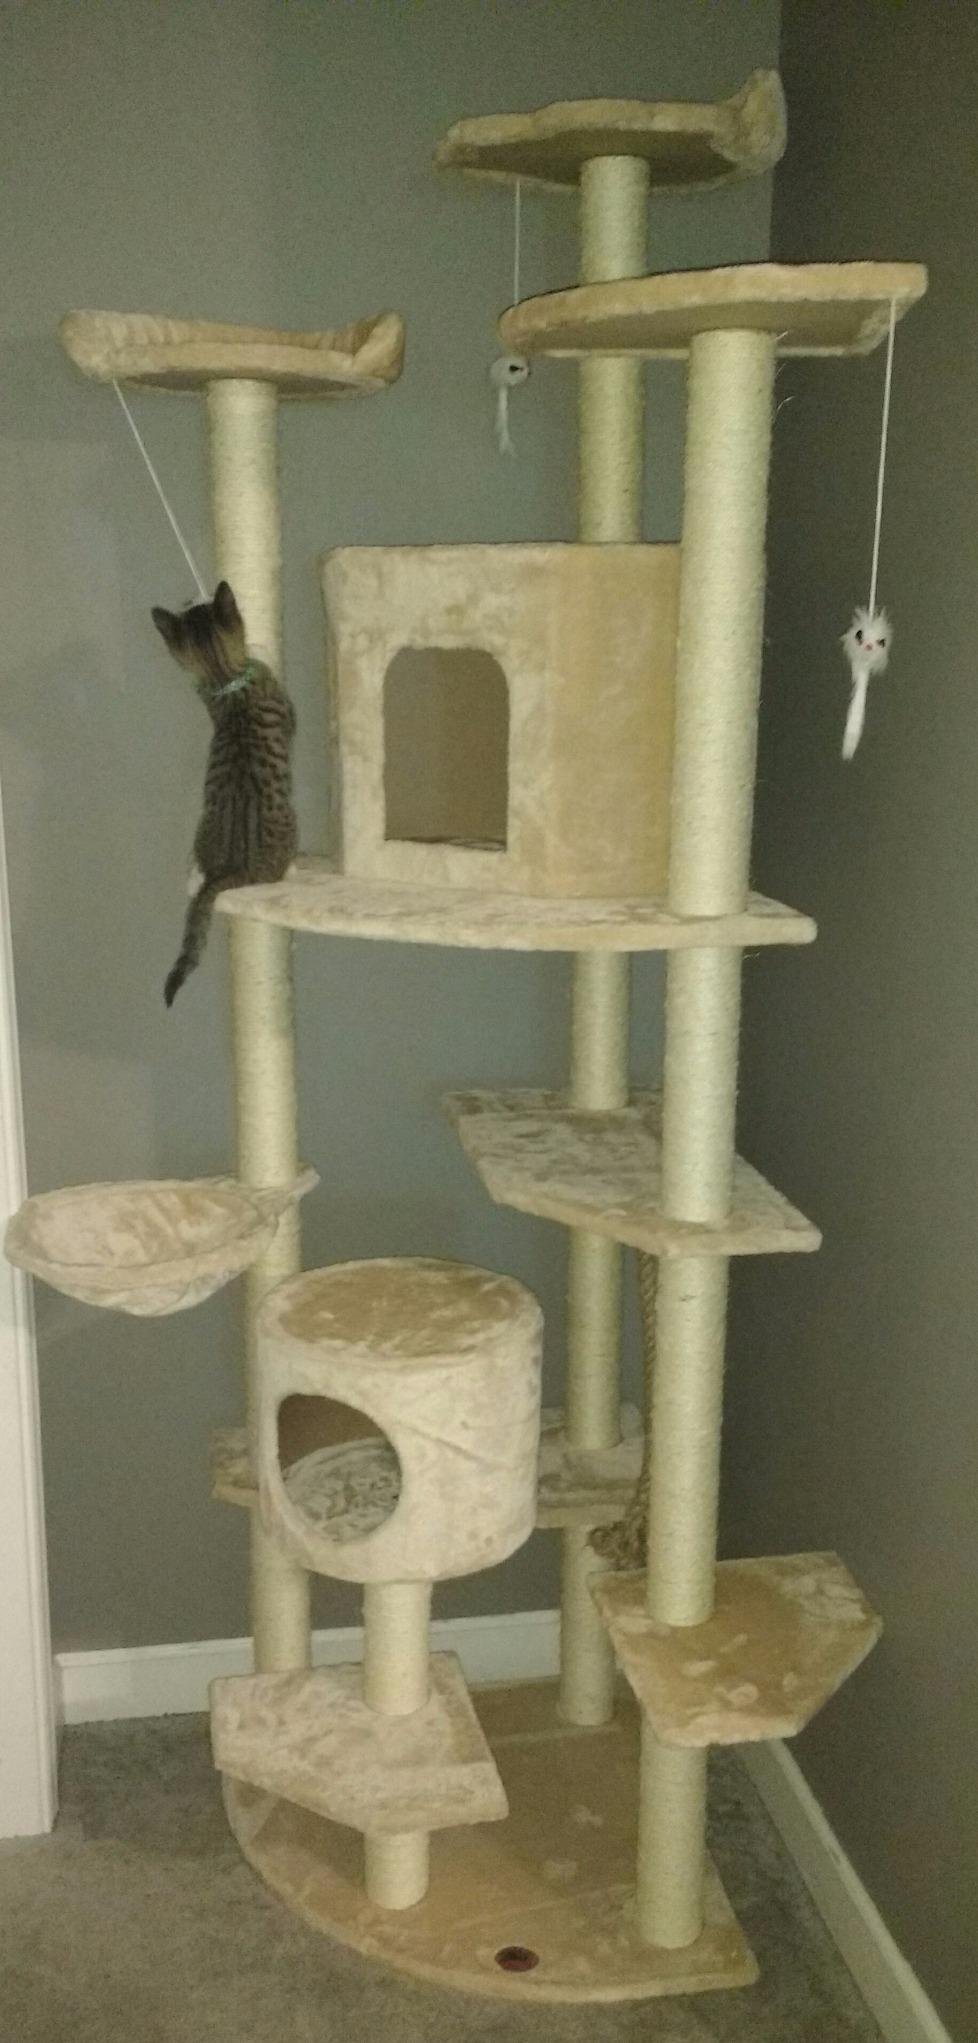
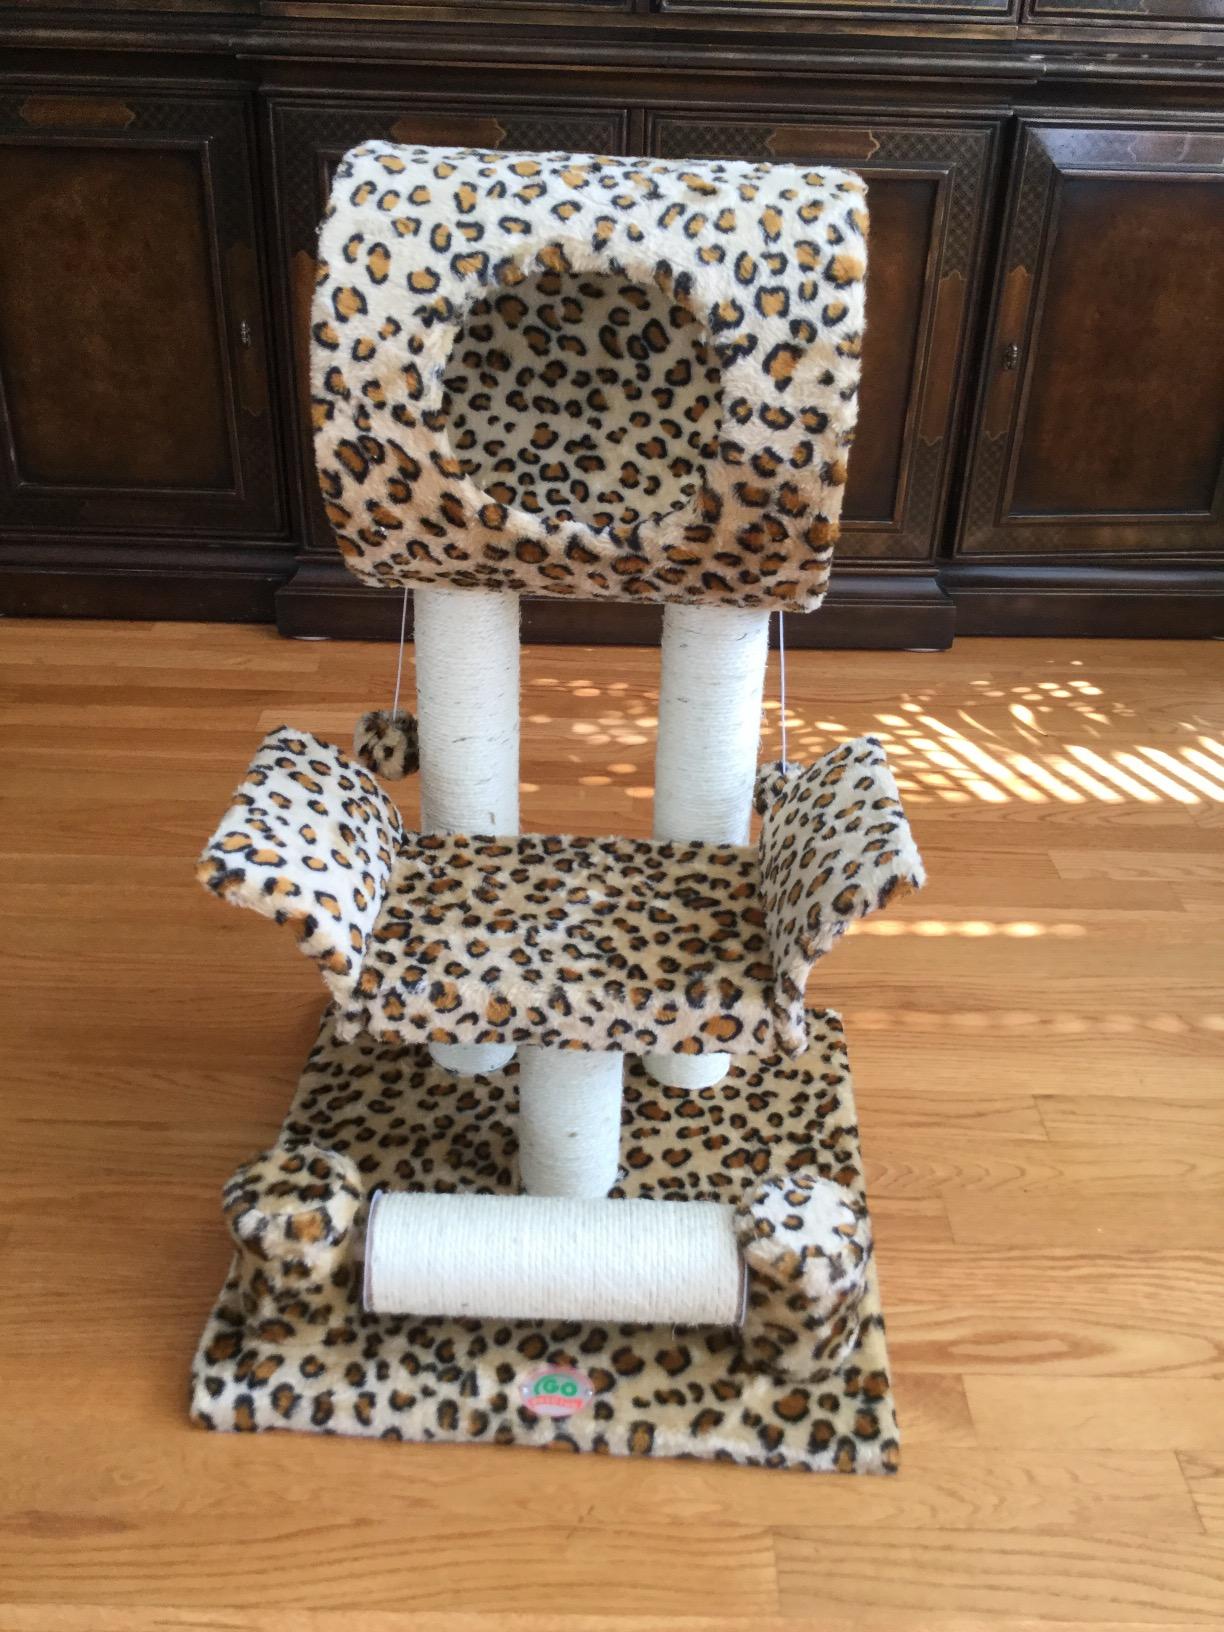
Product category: items_cat tree
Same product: no